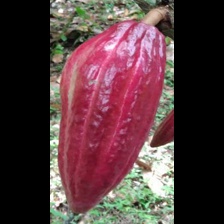
Label: sana